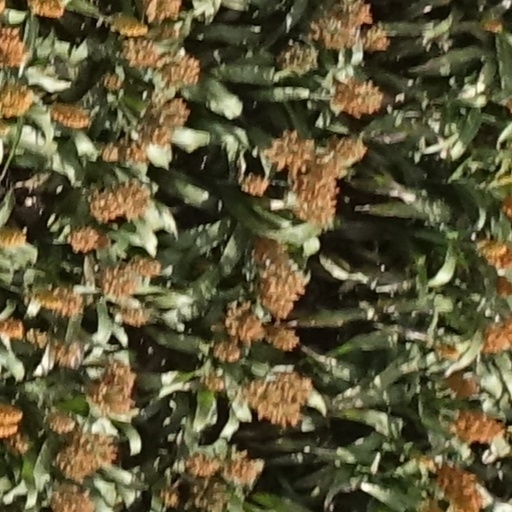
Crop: sorghum